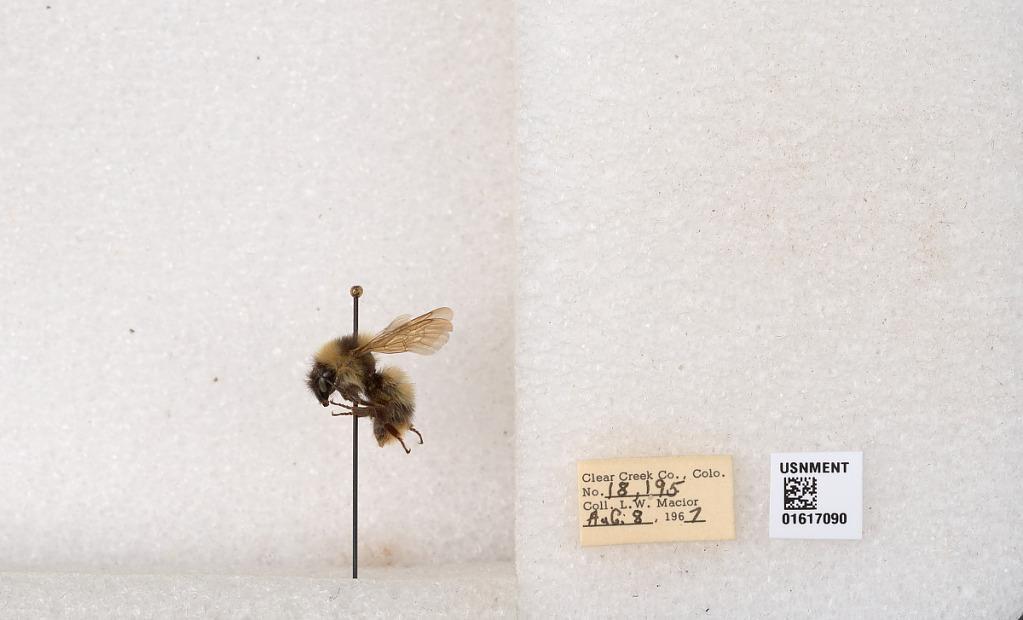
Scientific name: Bombus kirbyellus
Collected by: L. Macior
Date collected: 1967-8-8
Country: United States
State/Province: Colorado
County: Clear Creek
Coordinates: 39.6891, -105.644